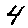
Label: 4